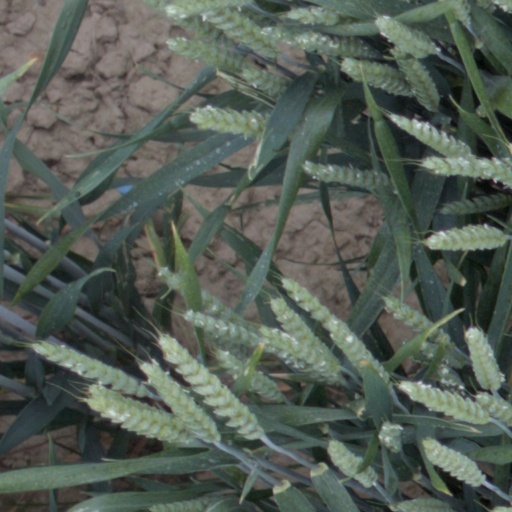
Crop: wheat